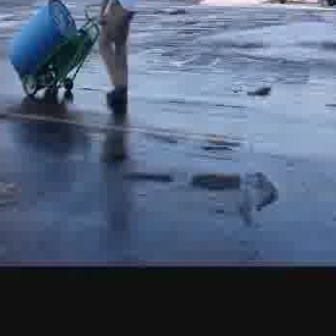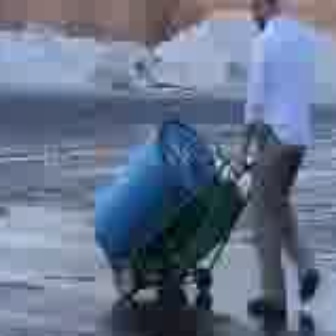
  Please identify the target specified by the bounding box [17,2,109,93] in the first image and locate it in the second image. Return the coordinates in [x_min,y_min,x_max,y_max] format.
Answer: [109,127,283,300]